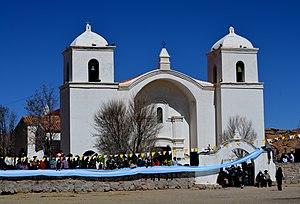
La province de Jujuy est une province argentine, située dans le nord-ouest du pays, limitée à l'est et au sud par la province de Salta, à l'ouest par le Chili et au nord par la Bolivie. Sa capitale est San Salvador de Jujuy.